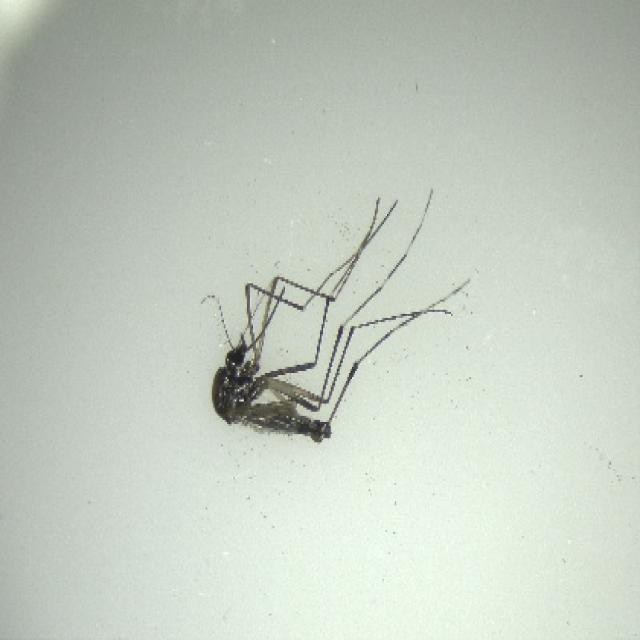
Species: aedes_albopictus